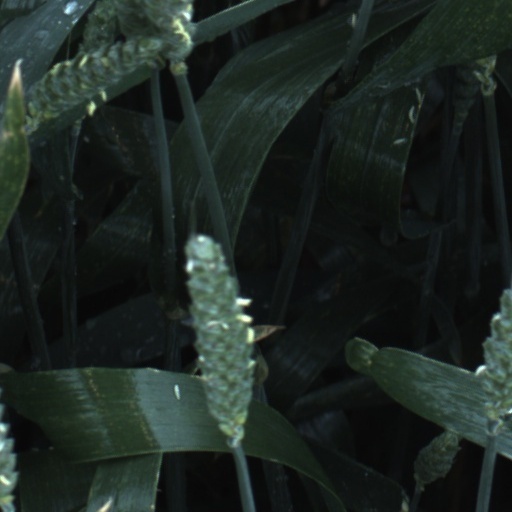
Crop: wheat